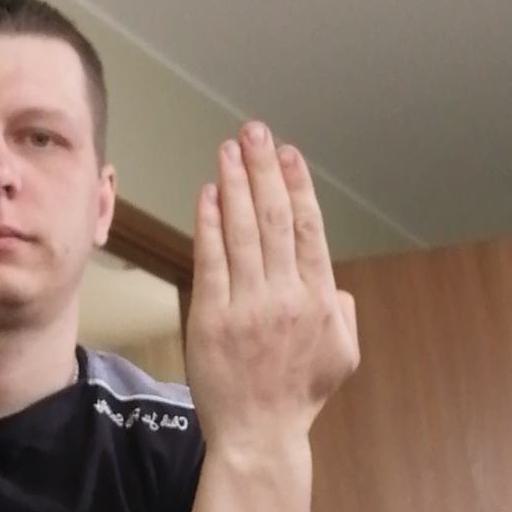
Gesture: stop_inverted